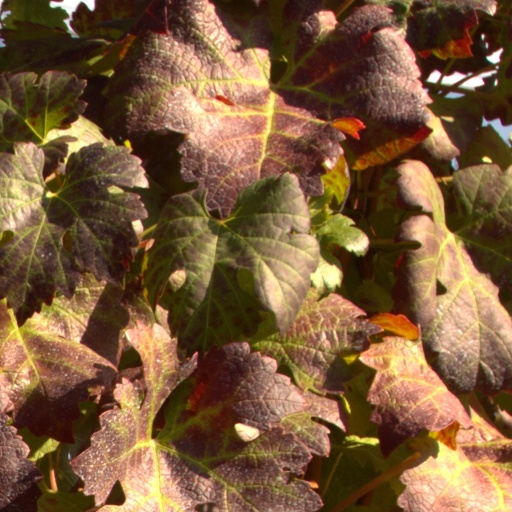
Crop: grape